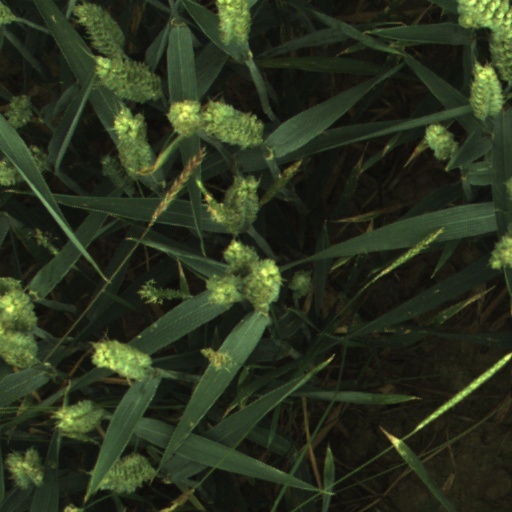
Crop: wheat